Pimelite

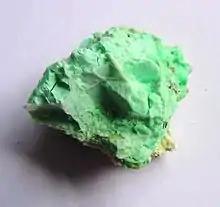
Pimelite from Szklary, Lower Silesia, Poland. Specimen size

Pimelite was discredited as a mineral species by the International Mineralogical Association (IMA) in 2006, in an article which suggests that "pimelite" specimens are probably willemseite (which is approved), or kerolite (which is also discredited). This was a mass discreditation, and not based on any re-examination of the type material (assuming any exists). Nevertheless, a considerable number of papers have been written, verifying that pimelite is a nickel-dominant smectite. It is always possible to redefine a mineral wrongly discredited.